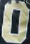
Number: 0